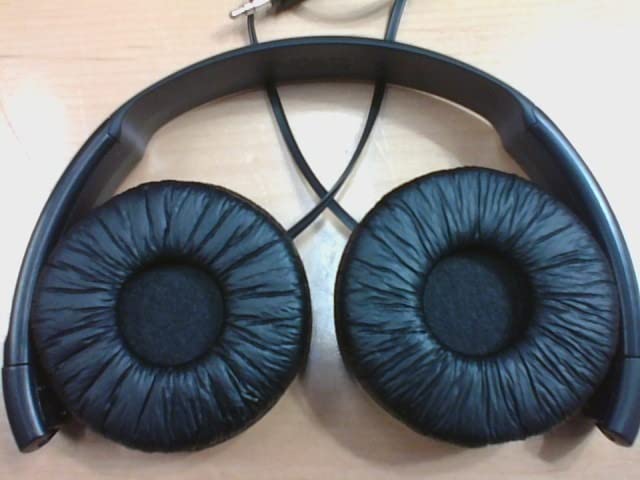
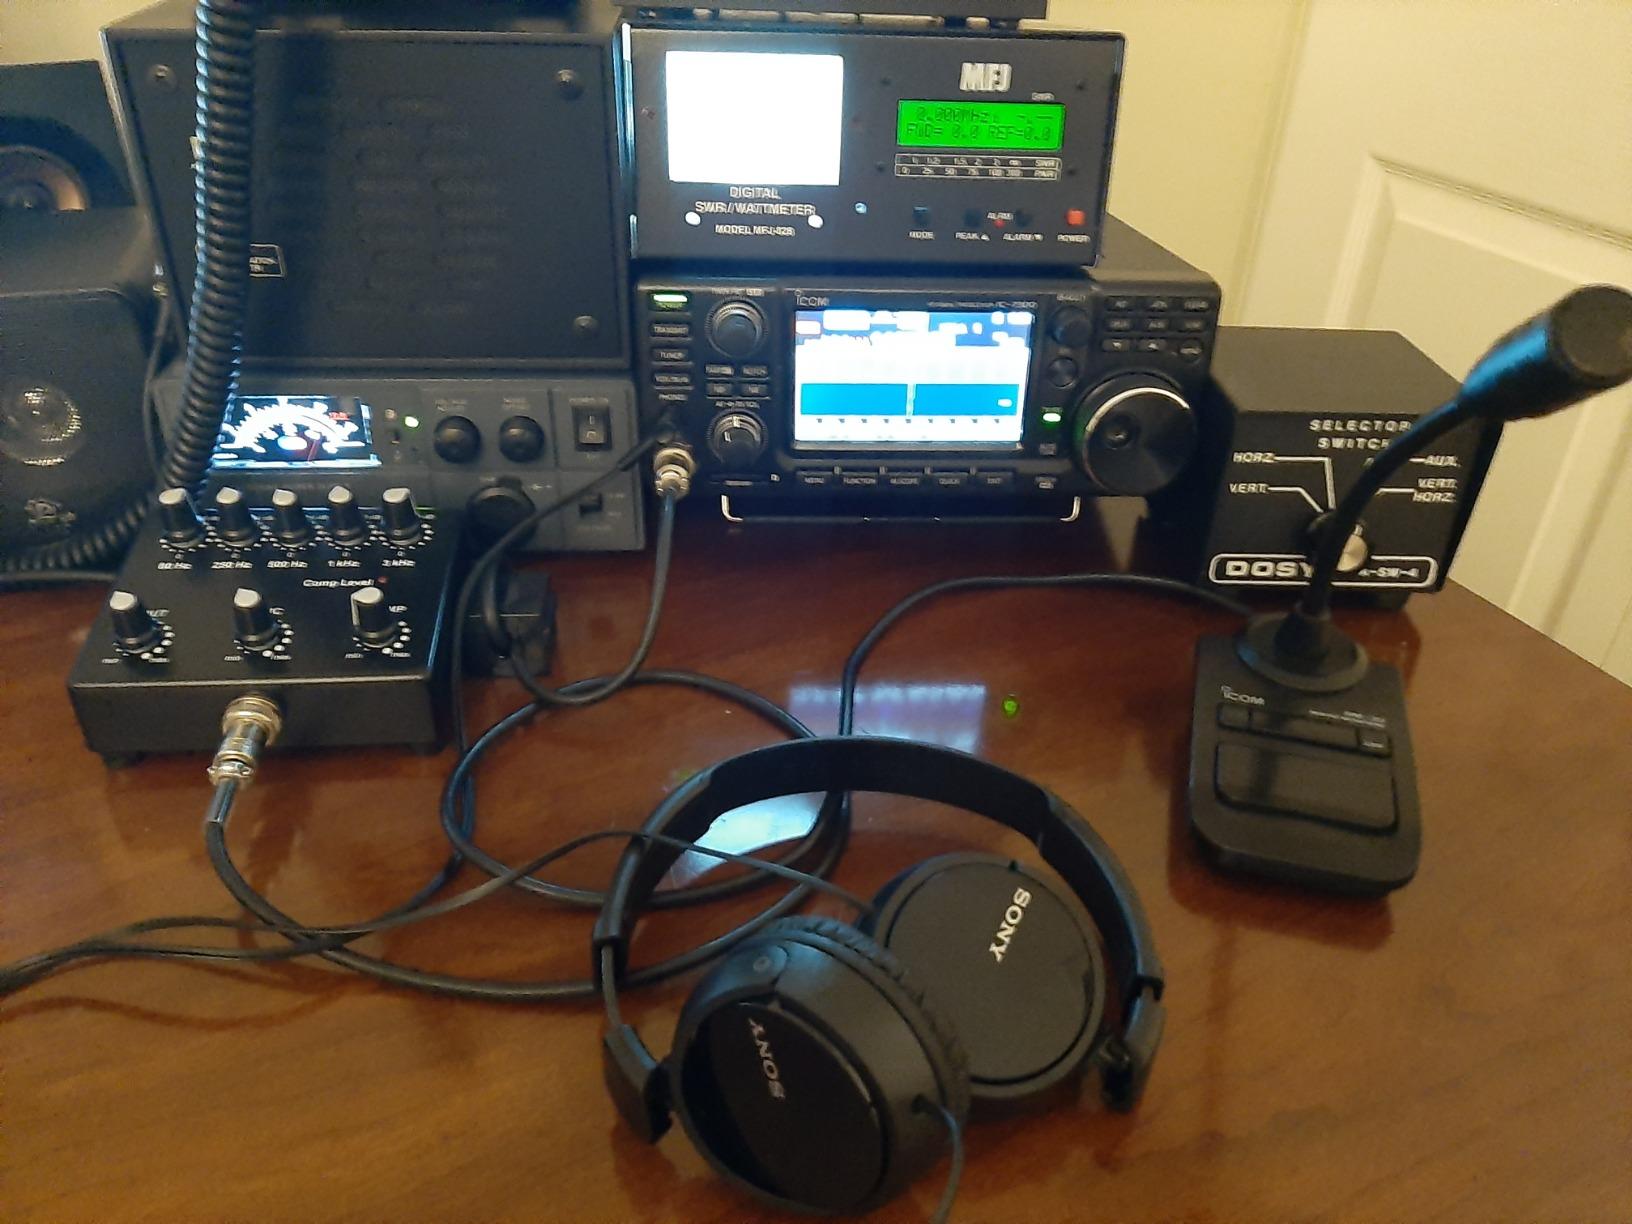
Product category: headphones
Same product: yes